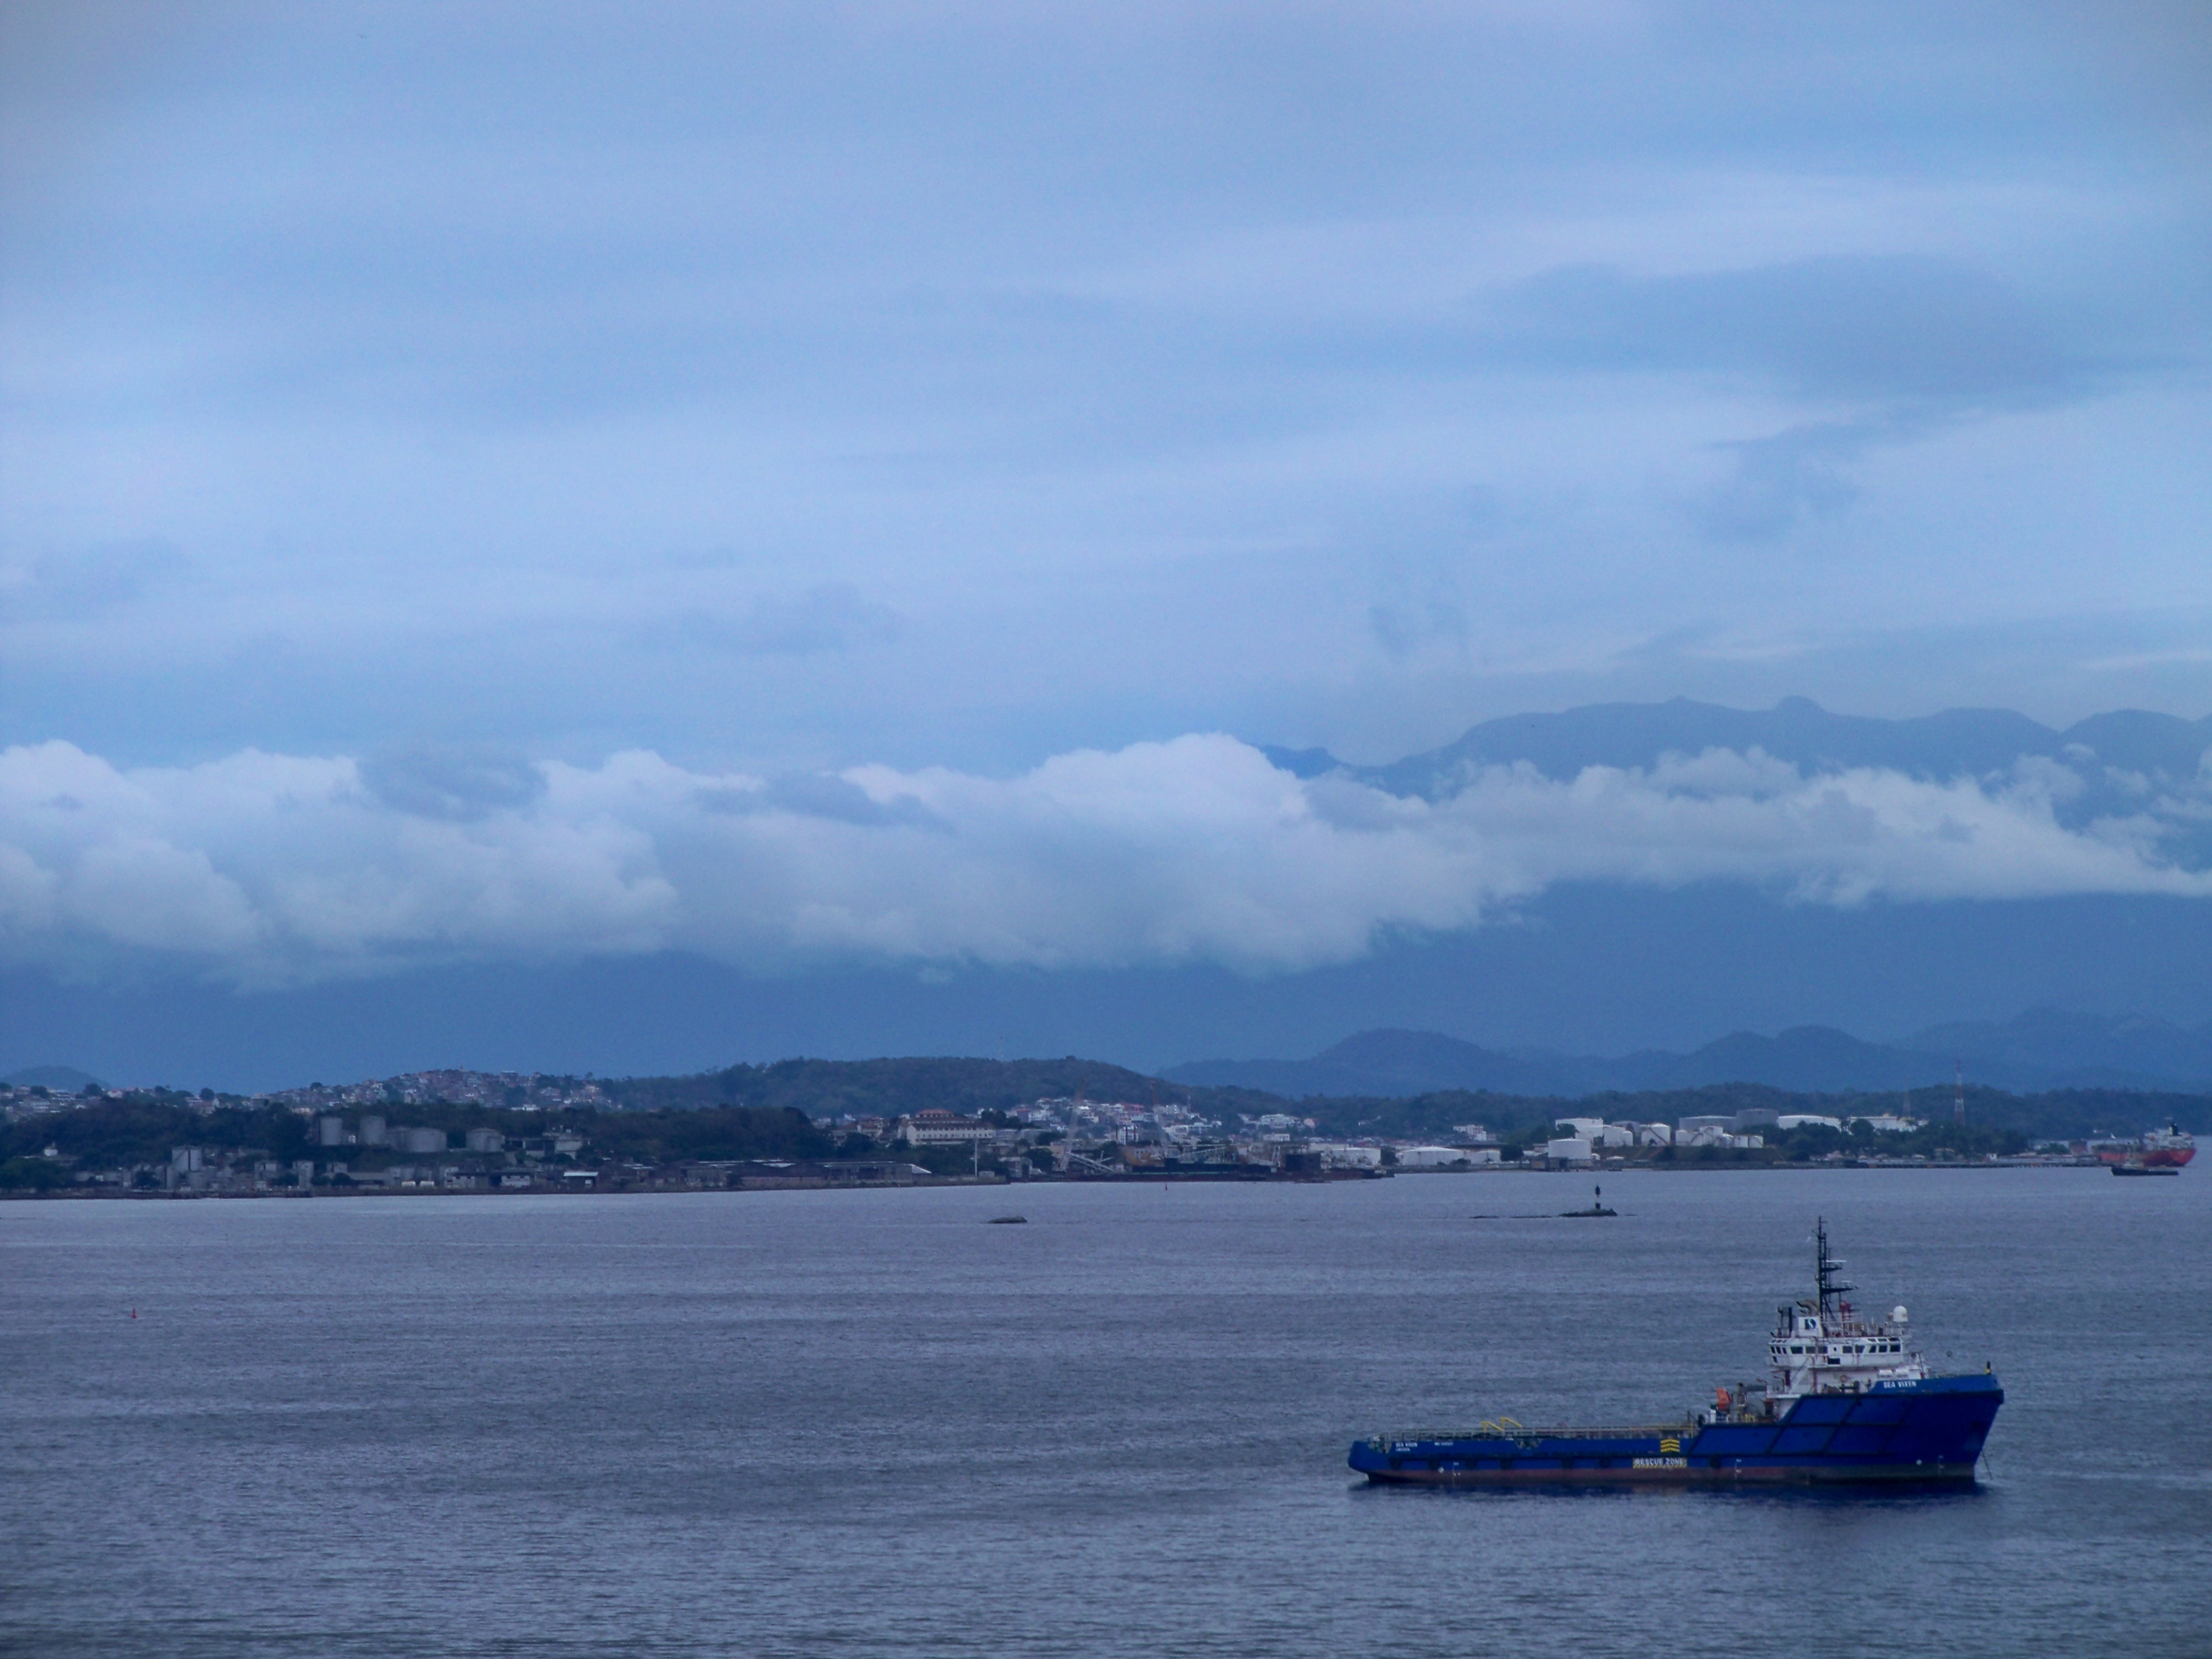
sea, sky, cloud, boat, vehicle, sound, ocean, horizon, waterway, calm, watercraft, water transportation, mountain, loch, coast, cumulus, channel, river, ship, ferry, fishing vessel, meteorological phenomenon, mountain range, bay, freight transport, city, tourism